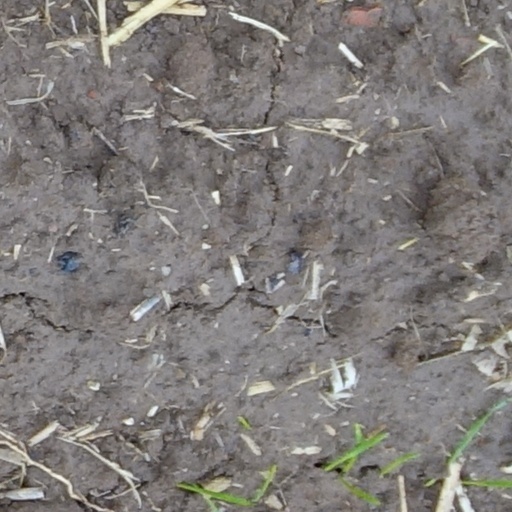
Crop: wheat